Aysén Region

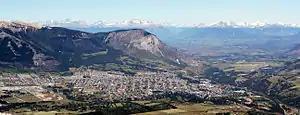
Coyhaique

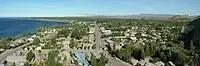
Chile Chico

Aysén del General Carlos Ibáñez del Campo Region is subdivided into 4 provinces in which each province is divided into municipalities (communes). There are a total of 10 municipalities in Aysén Region.